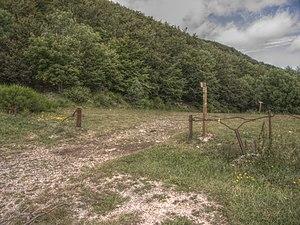
Frontière depuis l'Espagne au Col du Puits de la Neige, Maçanet de Cabrenys (Haut-Ampurdan, Gérone, Catalogne, Espagne), Céret (Pyrénées-Orientales, Languedoc-Roussillon, France) Català: Frontera des de Espanya al Col del Pou de la Neu, Maçanet de Cabrenys (Alt Empordà, Girona, Catalunya, Espanya), Ceret (Pirineus Orientals, Llenguadoc-Rosselló, França) Español: Frontera desde España en el Puerto de montaña del Pozo de la Nieve, Massanet de Cabrenys (Alto Ampurdán, Gerona, Cataluña, España), Céret (Pirineos Orientales, Languedoc-Rosellón, Francia) This image was created with Luminance HDR. Luminance HDR 2.3.0 tonemapping parameters: Operator: Mantiuk06 Parameters: Contrast Mapping factor: 0.1 Saturation Factor: 0.8 Detail Factor: 1 PreGamma: 1